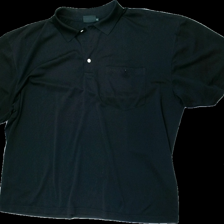
View: front
Type: Top
Category: Men
Brand: Lapidus
Colors: Black
Material: 100% polyester
Cut: Regular
Season: All
Damage location: top center
Damage 2 location: middle left
Damage 3 location: middle right
Price range: <50
Recommended usage: Export
Description: svart pike, en knapp saknas
Comment: en knapp saknas